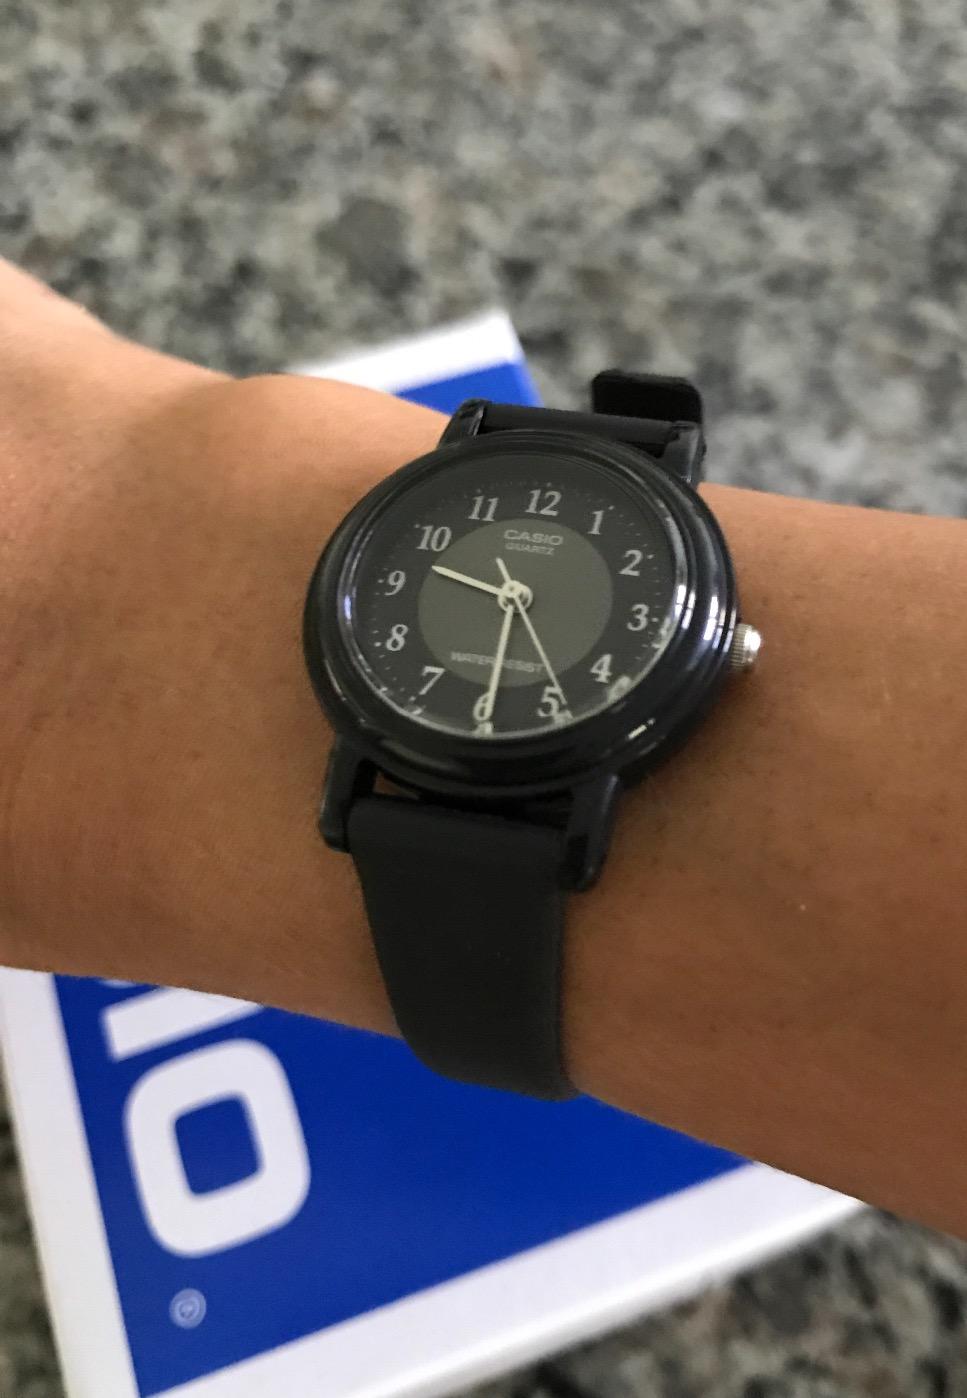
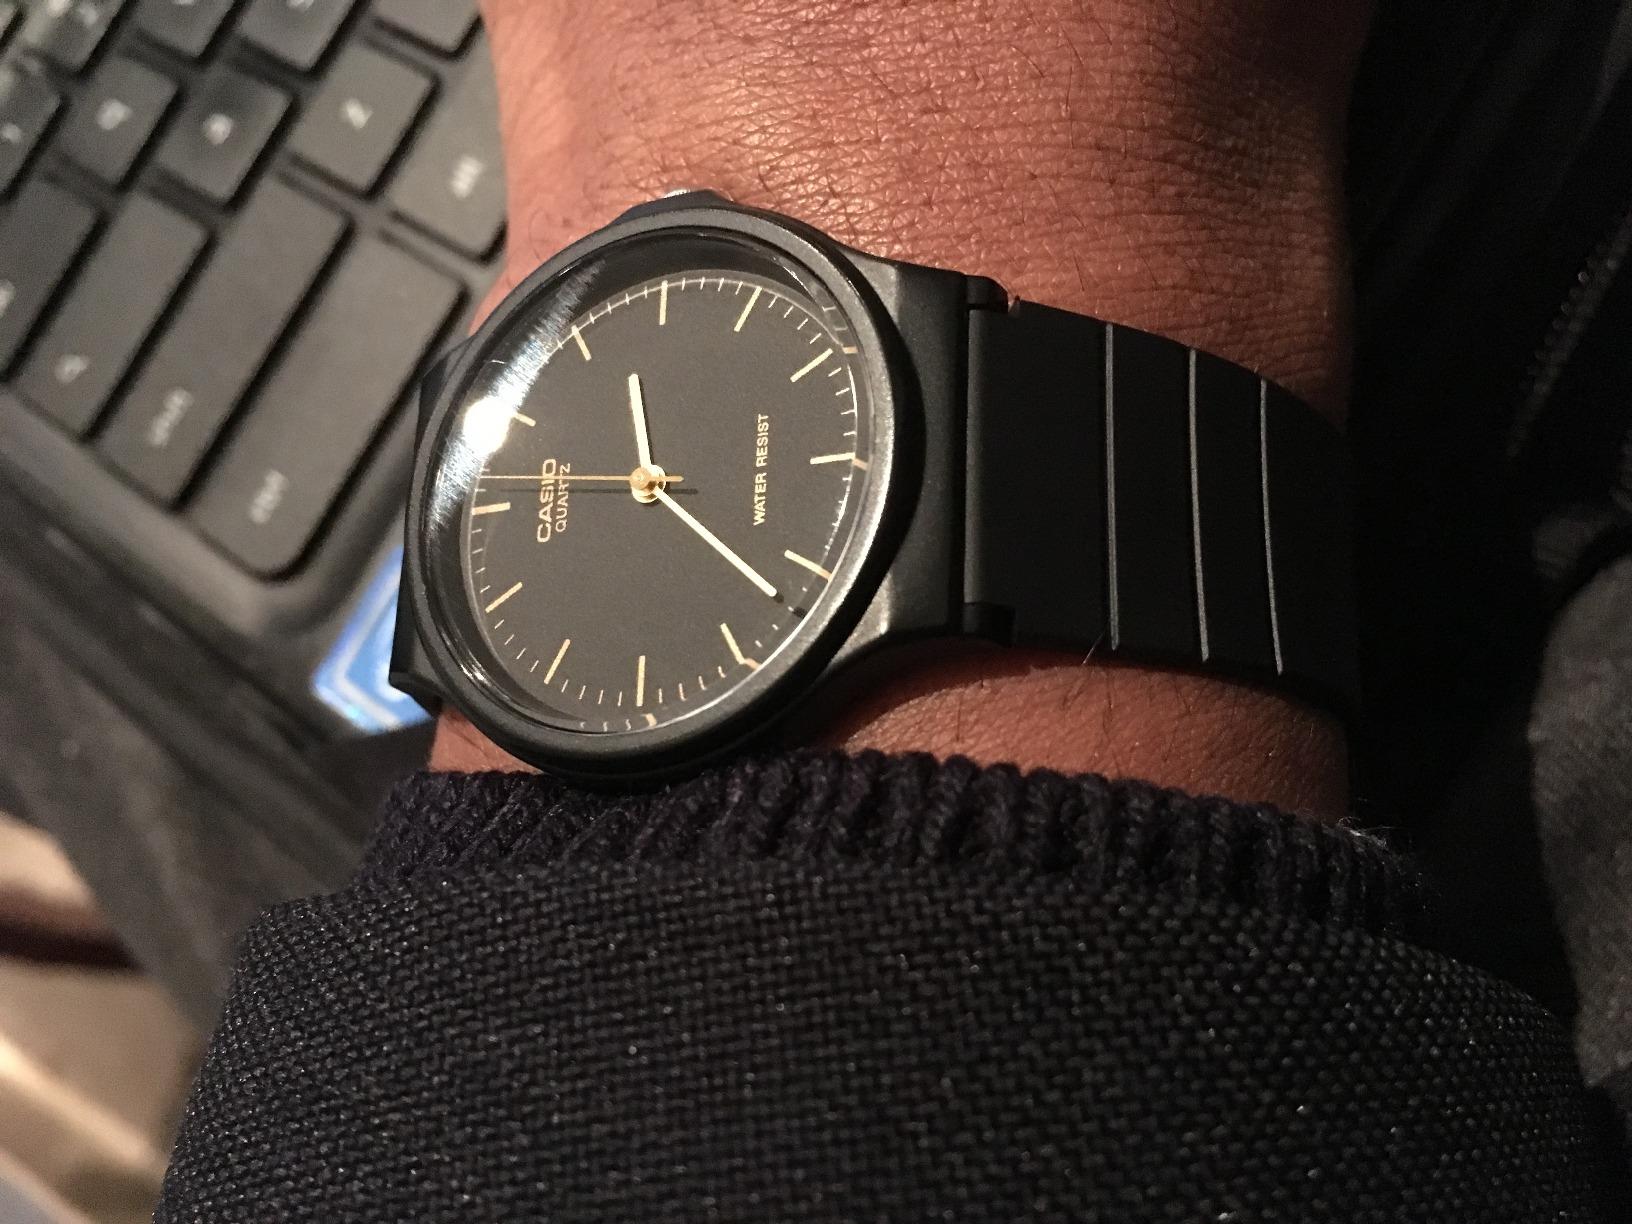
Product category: accessories_watch
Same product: no